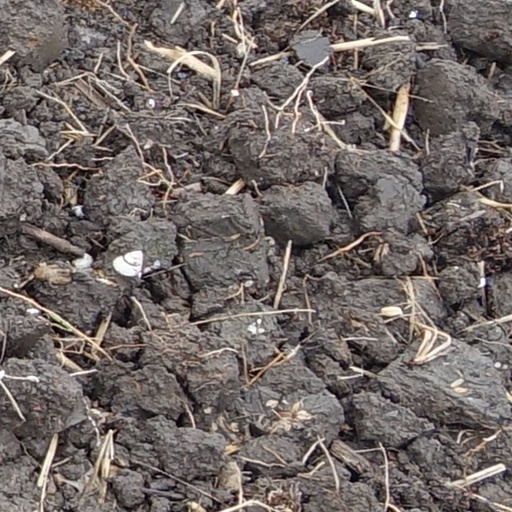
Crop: wheat